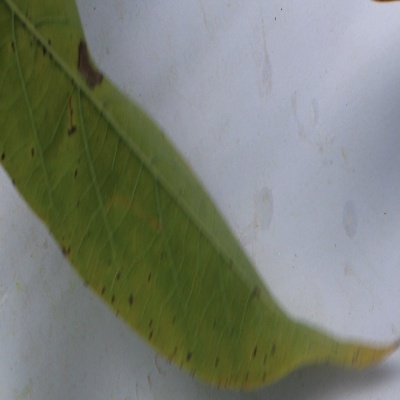
Crop: Cassava
Condition: brown spot